Karl Neuner

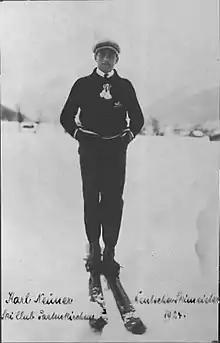
Karl Neuner in 1924

Karl Neuner (16 January 1902 – 20 March 1949) was a German skier. He competed in the Nordic combined event at the 1928 Winter Olympics.